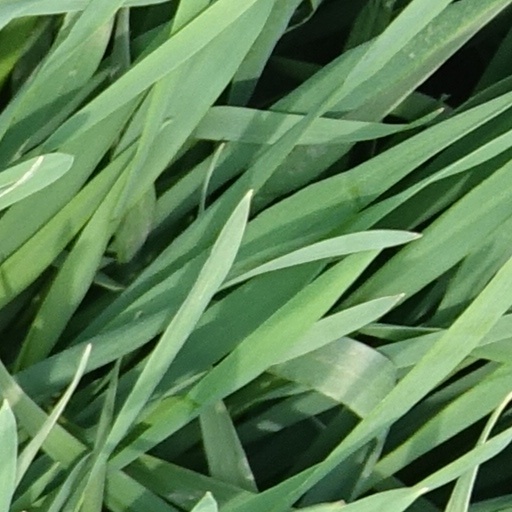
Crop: wheat